Fancheng, Xiangyang

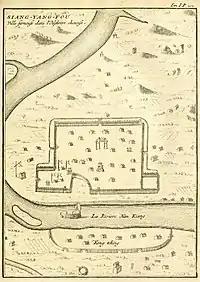
"Fang-tching"" in Du Halde's 1736 "Description of China", based on reports from the Jesuit China missions but reversing the positions of Xiangyang and Fancheng.

Fancheng, or Fan City, was an ancient city in Hubei, situated on the northern side of the Han River, opposite Xiangyang on the southern side of the river. Throughout history, the city has served both military and economic purposes and was famous for numerous battles including the Battle of Fancheng during the Three Kingdoms period and the Siege of Xiangyang during the Mongol invasions.